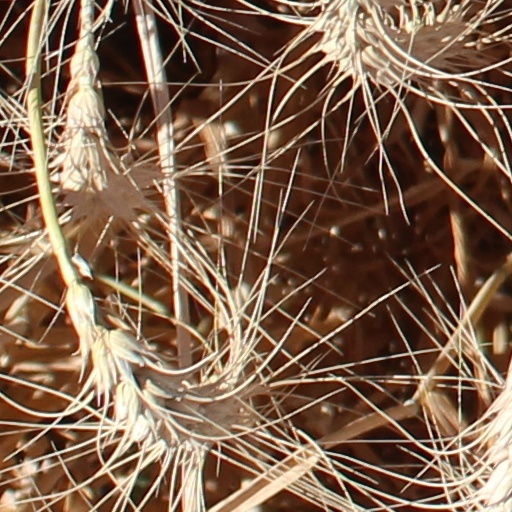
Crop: wheat